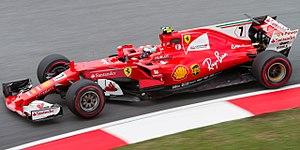
La Ferrari SF70H est la monoplace de Formule 1 engagée par la Scuderia Ferrari dans le cadre du championnat du monde de Formule 1 2017. Elle est pilotée par l'Allemand Sebastian Vettel et par le Finlandais Kimi Räikkönen. Le pilote-essayeur est l'Italien Antonio Giovinazzi.